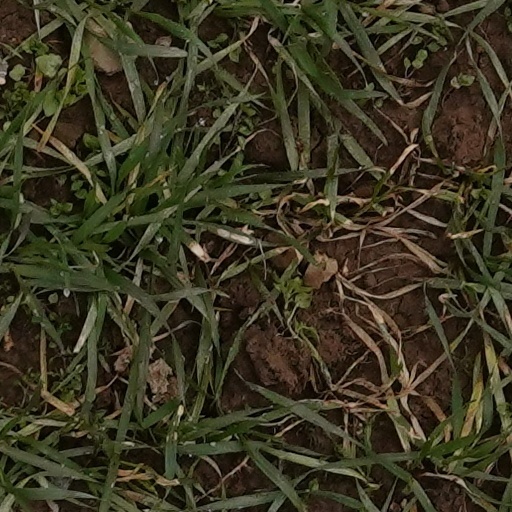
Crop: wheat